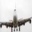
Label: airplane